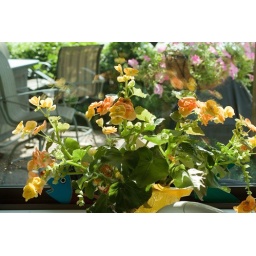
Looking out the window above the kitchen sink -- you can see a little bit of the spigot in the lower right.